Tinus van Doorn

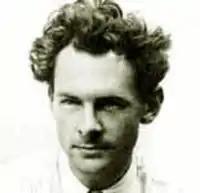
Tinus van Doorn (c.1930), photograph by his wife, Akkie.

Martinus Jacob van Doorn (2 June 1905, Padang – 17 May 1940, Uccle) was a Dutch painter and graphic artist in the Expressionist style.